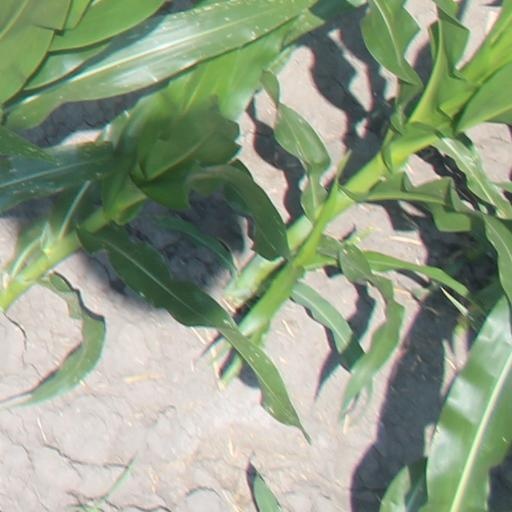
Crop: maize; corn